Susan Hendrik van Sitteren

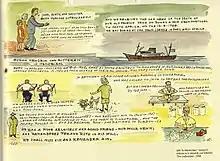
B.M Iversen's hand sketched tribute to Hendrik van Sitteren - as part of his 'Unfinished' collection.

In June 1960, J.G. Dowsett of Van Sitteren & Partners submitted the winning entry in a limited competition for the new Central Sikh Temple. Dowsett worked in the Singapore office, but was also given jobs in Malaya by Singapore clients: for example, he designed the PAR Malayan Paintworks factory in both Singapore and Petaling Jaya. Dowsett proved himself a worthy successor of Van Sitteren and carried the firm's torch for almost another decade.